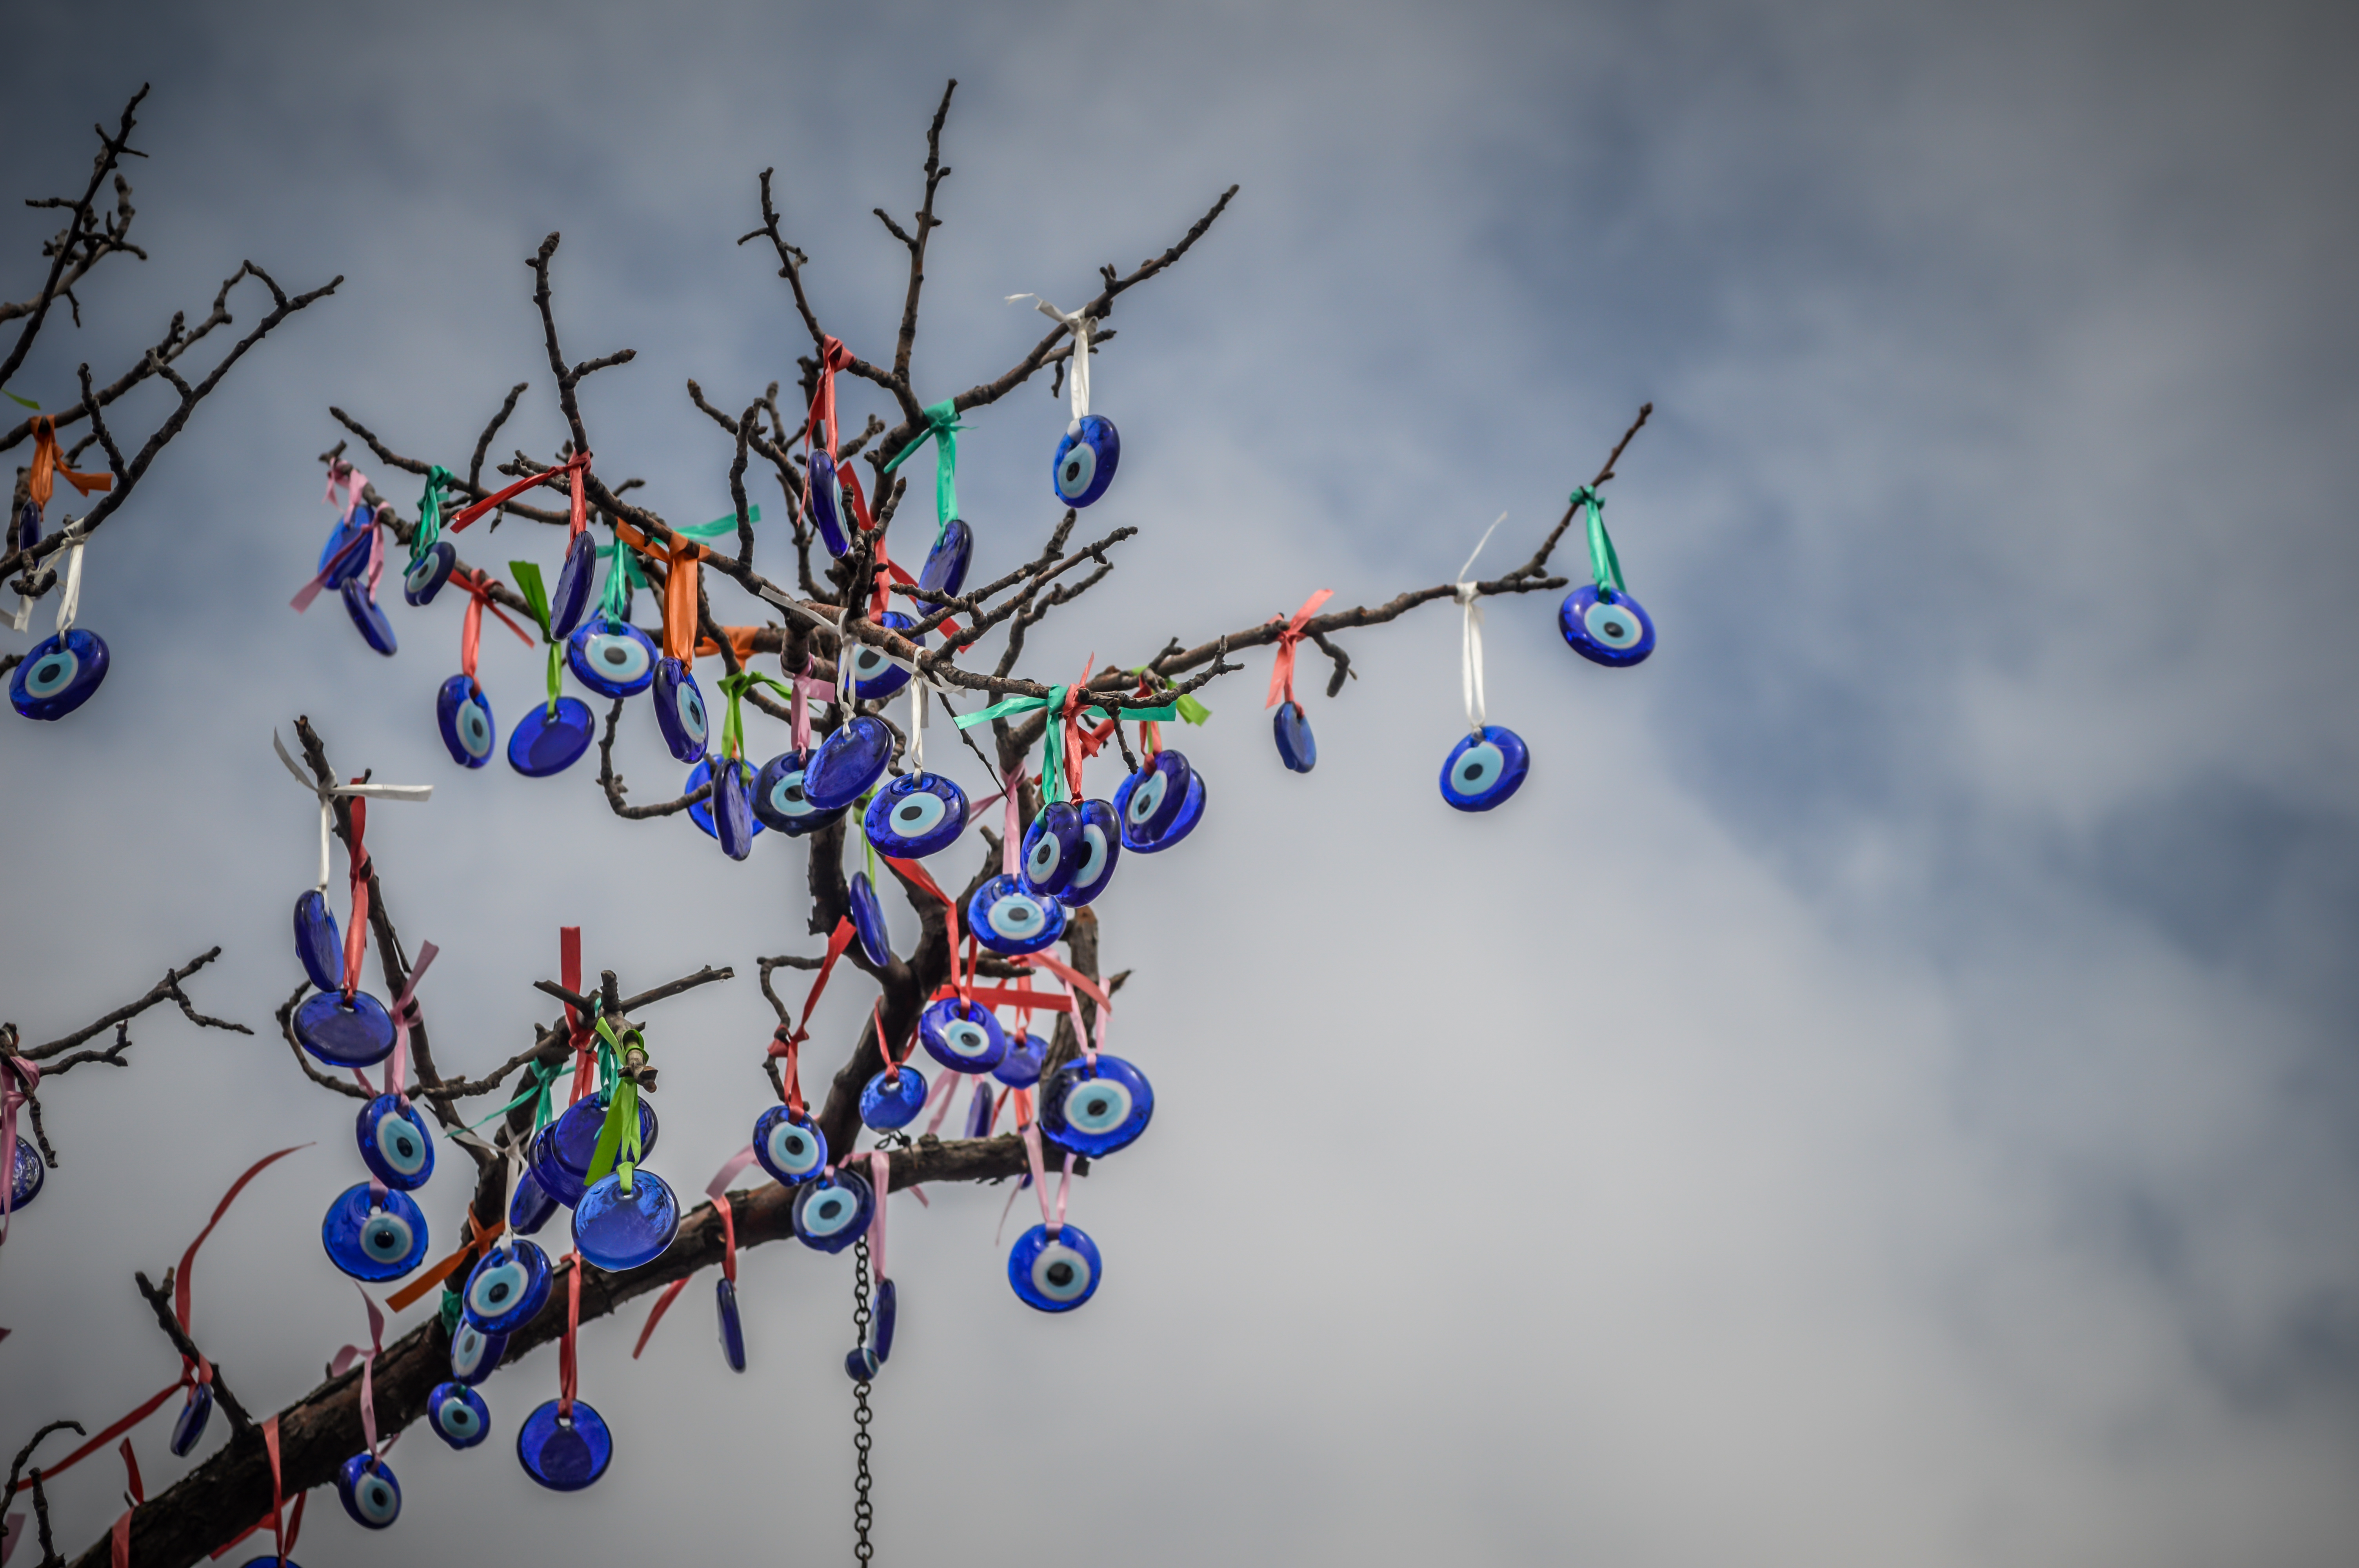
amulet, anatolia, art, background, blue, cappadocia, charm, charms, colorful, culture, decoration, decorative, evil, eye, geological, gift, glass, goreme, hang, heritage, luck, magic, nature, ornament, pigeon, rock, souvenir, symbol, tourism, tradition, traditional, travel, tree, turkey, turkish, ushisar, valley, branch, twig, sky, plant